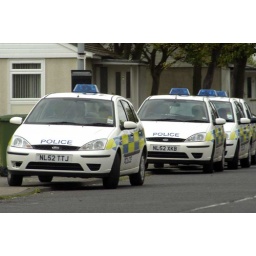
Four Focus patrol cars attending an address on Alexandra road in 2006